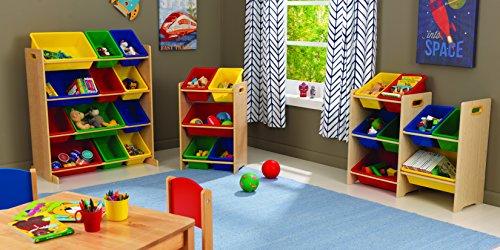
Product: KidKraft Storage Bin, Natural
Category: Home & Kitchen | Furniture | Kids' Furniture | Bookcases, Cabinets & Shelves
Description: Five separate bins for toys, shoes, and games.
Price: $47.99
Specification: ProductDimensions:16.9x11.8x28.4inches|ItemWeight:13pounds|ShippingWeight:13.54pounds(Viewshippingratesandpolicies)|ASIN:B01EGW403K|Itemmodelnumber:15472|Manufacturerrecommendedage:36months-8years